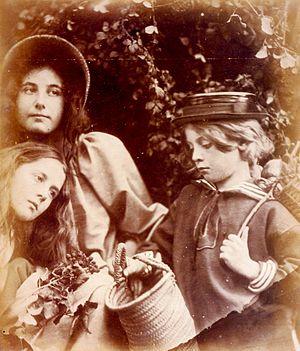
Les femmes sont impliquées dans la photographie depuis les débuts de son invention. Constance Fox Talbot, épouse de Henry Fox Talbot, l'un des acteurs clés du développement de la photographie dans les années 1830 et 1840, a elle-même expérimenté le processus dès 1839. Richard Ovenden lui attribue une image floue d'un court verset du poète irlandais Thomas Moore, qui ferait d'elle la plus ancienne photographe connue.